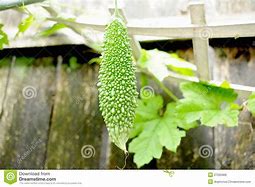
Label: others